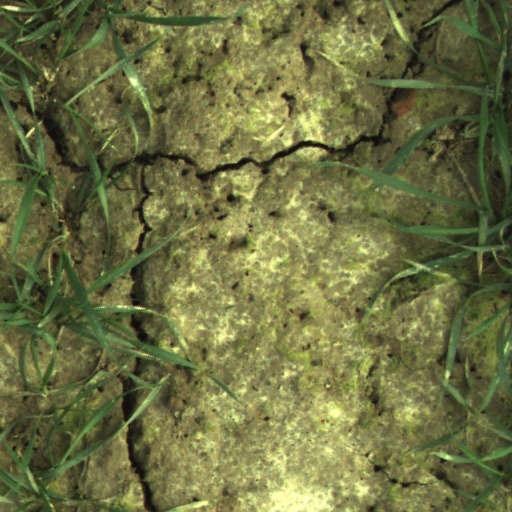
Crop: wheat